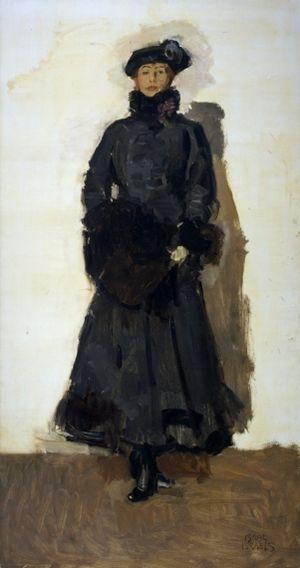
Isaac Lazarus Israëls, né le 3 février 1865 à Amsterdam, et mort le 7 octobre 1934 à La Haye, est un peintre néerlandais associé au mouvement impressionnisme d'Amsterdam .Il a réalisé plusieurs peintures sur le boxeur sénégalais « Battling Siki ».